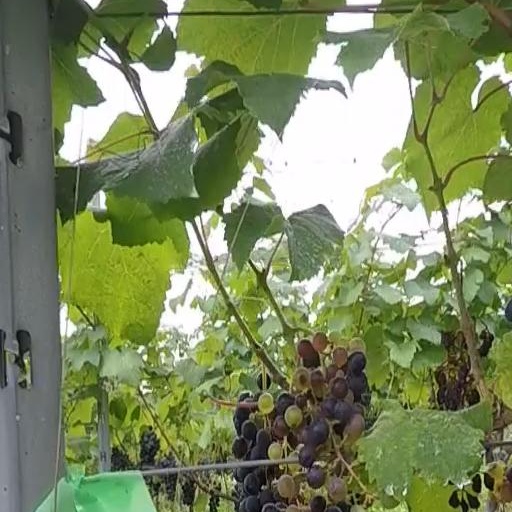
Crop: grape